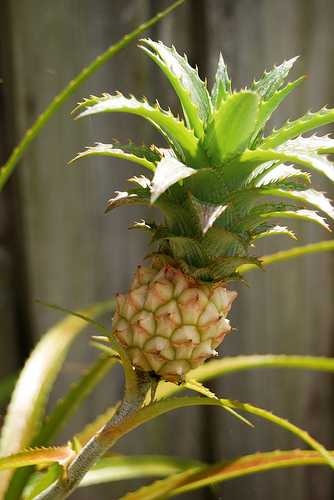
Label: Pineapple